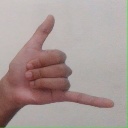
अक्षर: द